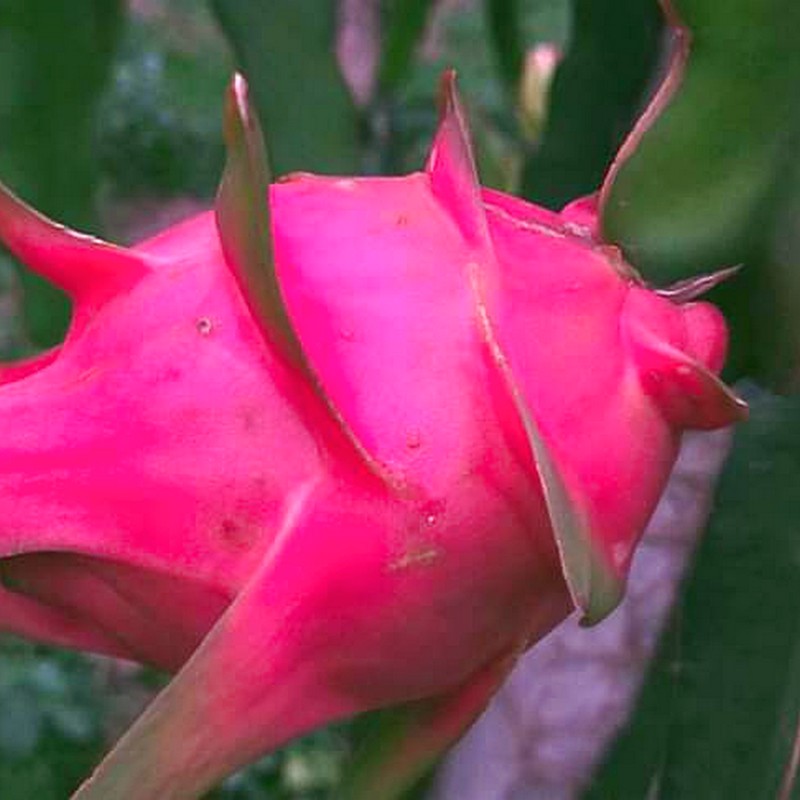
Label: Fresh Dragon Fruit